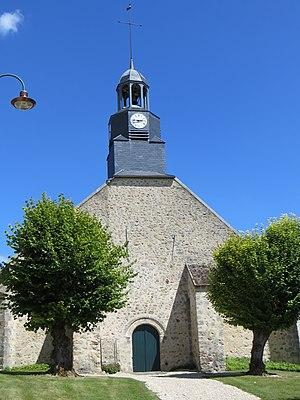
Façade de l'église
Saron-sur-Aube est une commune française, située dans le département de la Marne en région Grand Est.